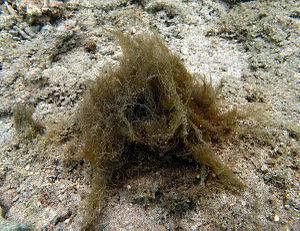
Une colonie de Cyanophyceae Lyngbya majuscula à la Réunion.
Les Cyanobacteria, ou cyanobactéries, sont un embranchement de bactéries, également appelées « algues bleues », ou autrefois « algues bleu-vert ».
Lyngbya est un genre de Cyanobactéries filamenteuses de la famille des Oscillatoriaceae.
La notion d'algue filamenteuse est ambiguë car regroupant un vaste ensemble d'organismes autotrophes classés dans plusieurs embranchements.